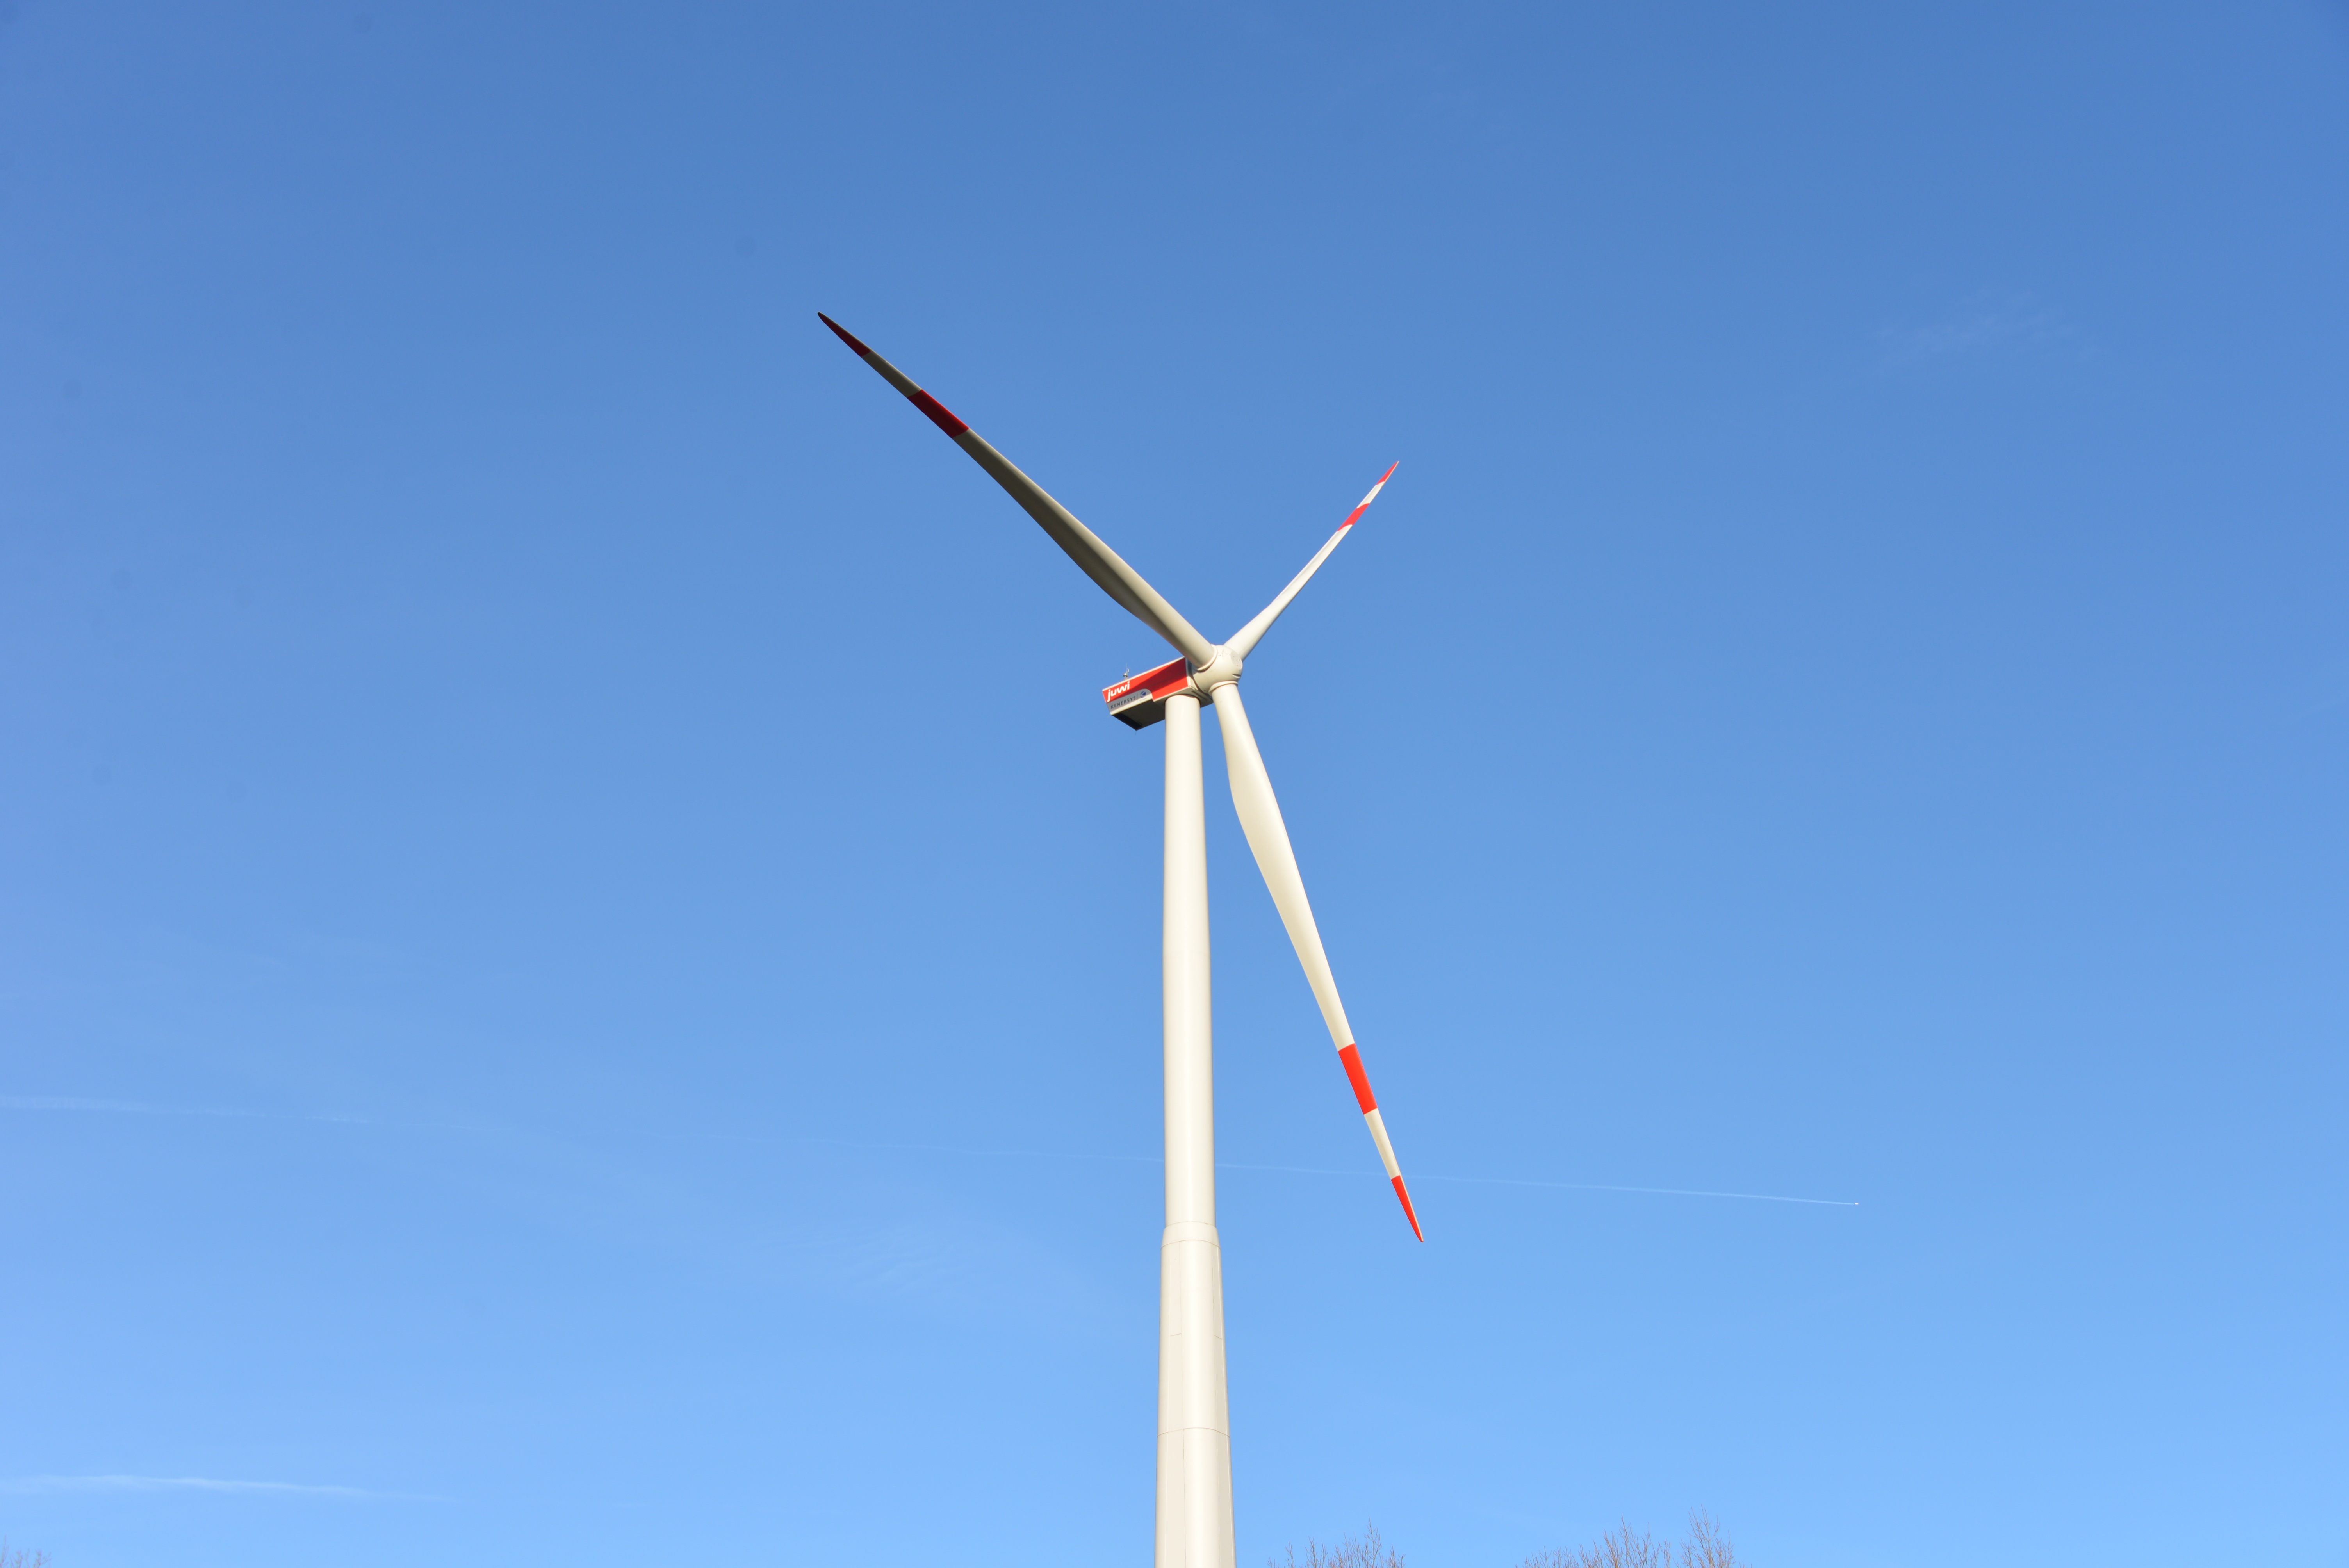
landscape, wing, sky, field, meadow, windmill, wind, environment, mast, machine, blue, wind turbine, pinwheel, wind energy, energy, eco, wind power, current, wind farm, rotor, renewable energy, propeller, power generation, wind park, forward, eco energy, environmental technology, winkrafftanlage